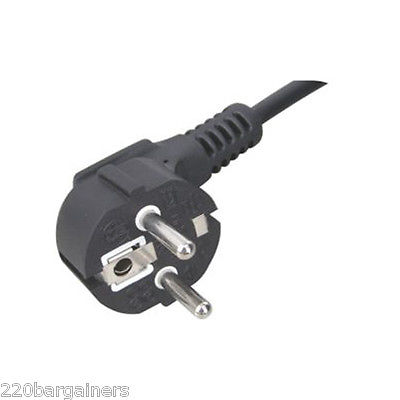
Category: kettle